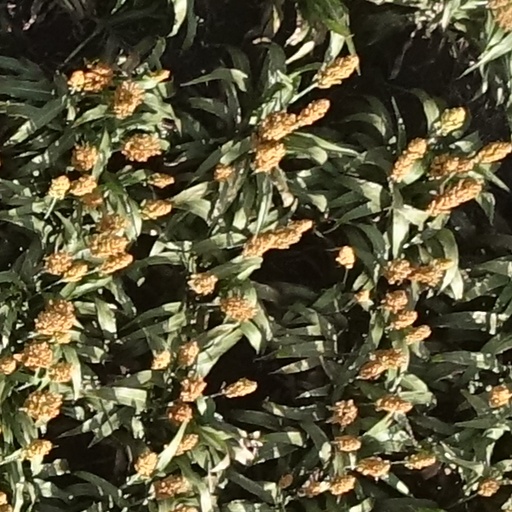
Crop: sorghum